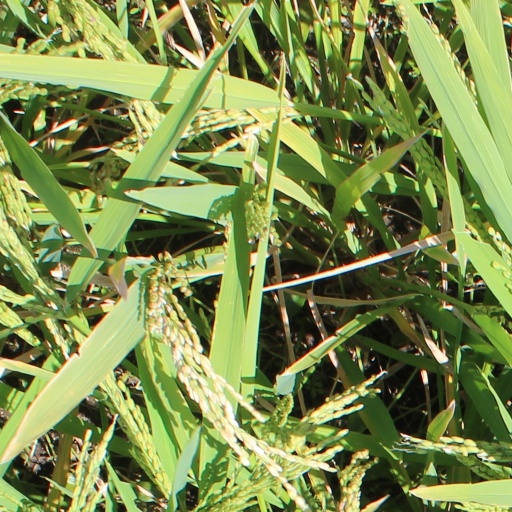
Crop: rice